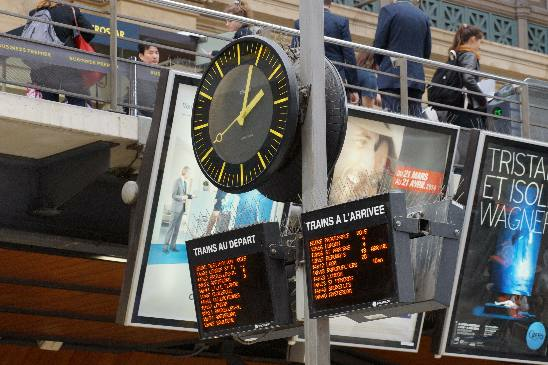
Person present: Yes